Iztacalco

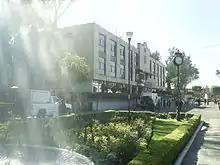
Borough offices

The borough of Iztacalco is located in the east-center of Mexico City bordering Venustiano Carranza, Iztapalapa and Benito Juárez boroughs, as well as the Mexico State municipality of Nezahualcoyotl . It is the smallest of the city's boroughs. The territory is divided into thirty eight neighborhoods called “colonias” or “barrios” along with 220 major apartment complexes. The borough hall is located on Avenida Rio Churubusco in the Ramos Millán neighborhood.